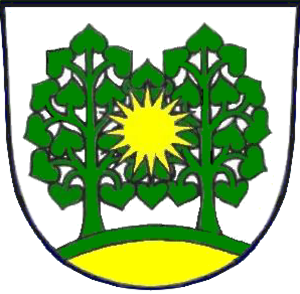
Eckstedt est une commune allemande de l'arrondissement de Sömmerda, Land de Thuringe.